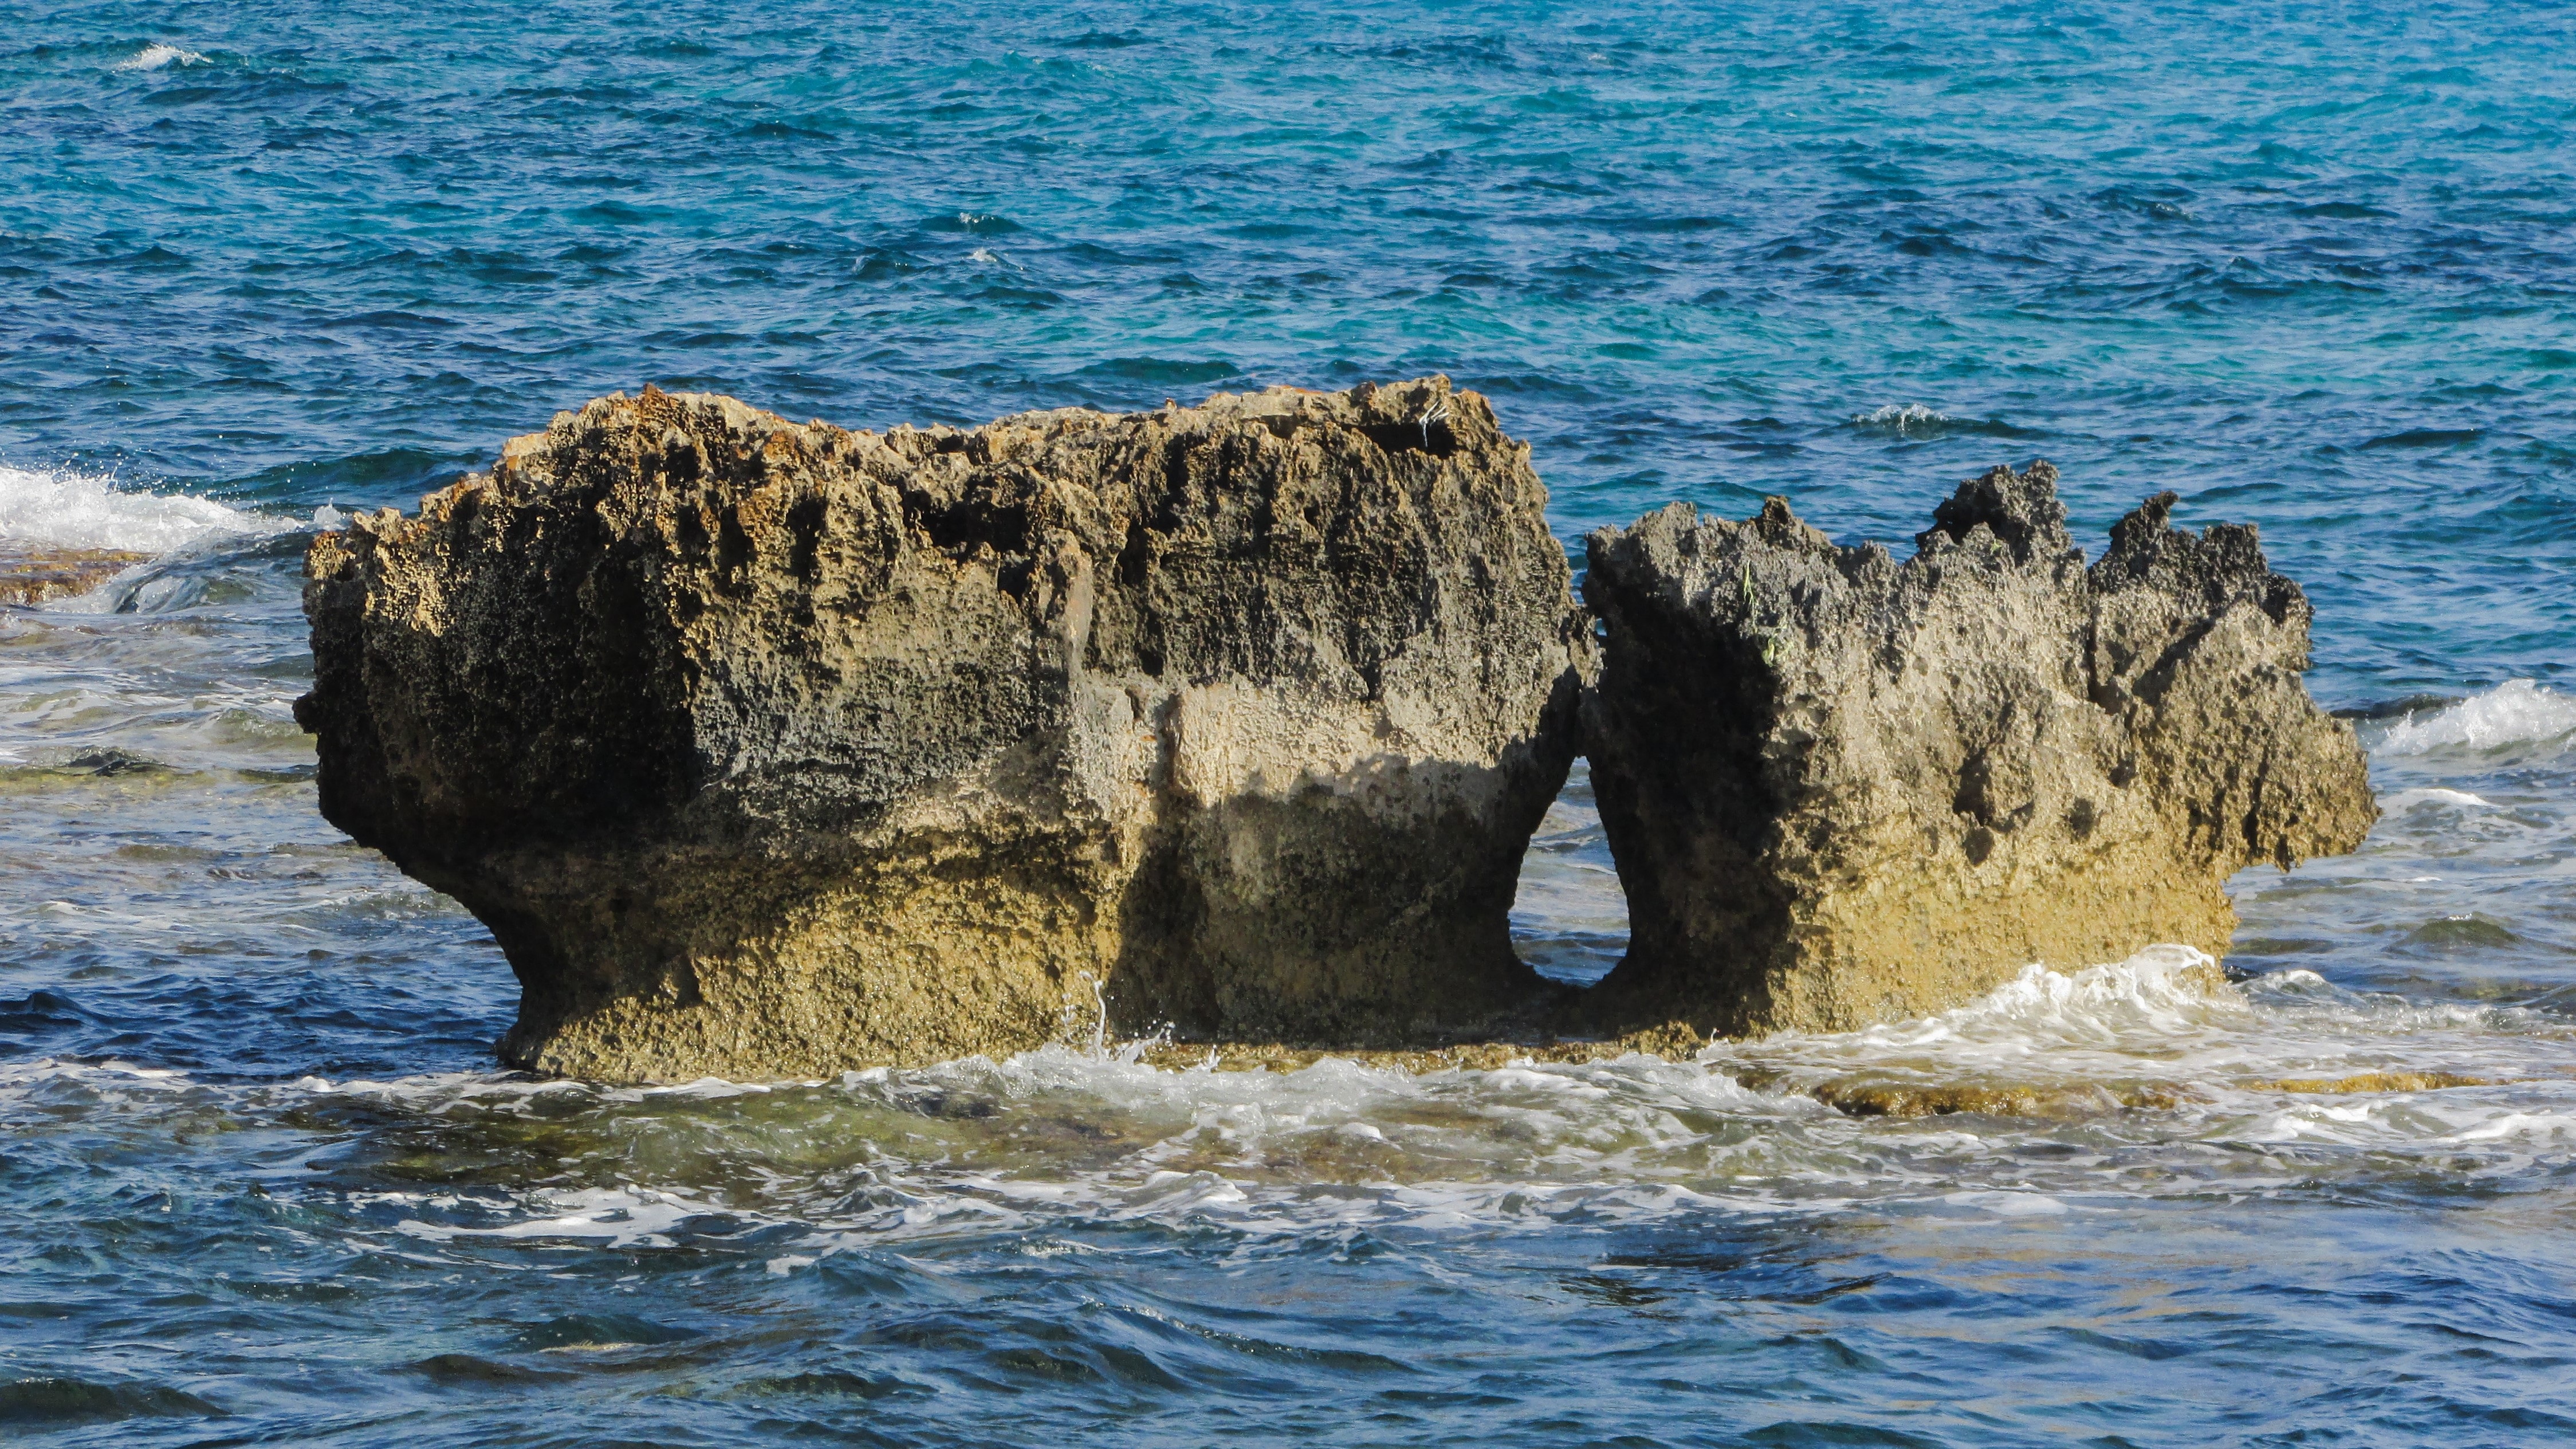
beach, landscape, sea, coast, nature, rock, ocean, shore, wave, formation, cliff, cove, tower, bay, stack, terrain, material, body of water, rocky coast, cavo greko, breakwater, cyprus, cape, islet, wind wave